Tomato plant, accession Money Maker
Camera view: horizontal (90 deg, fisheye); turntable rotation: 180 degrees
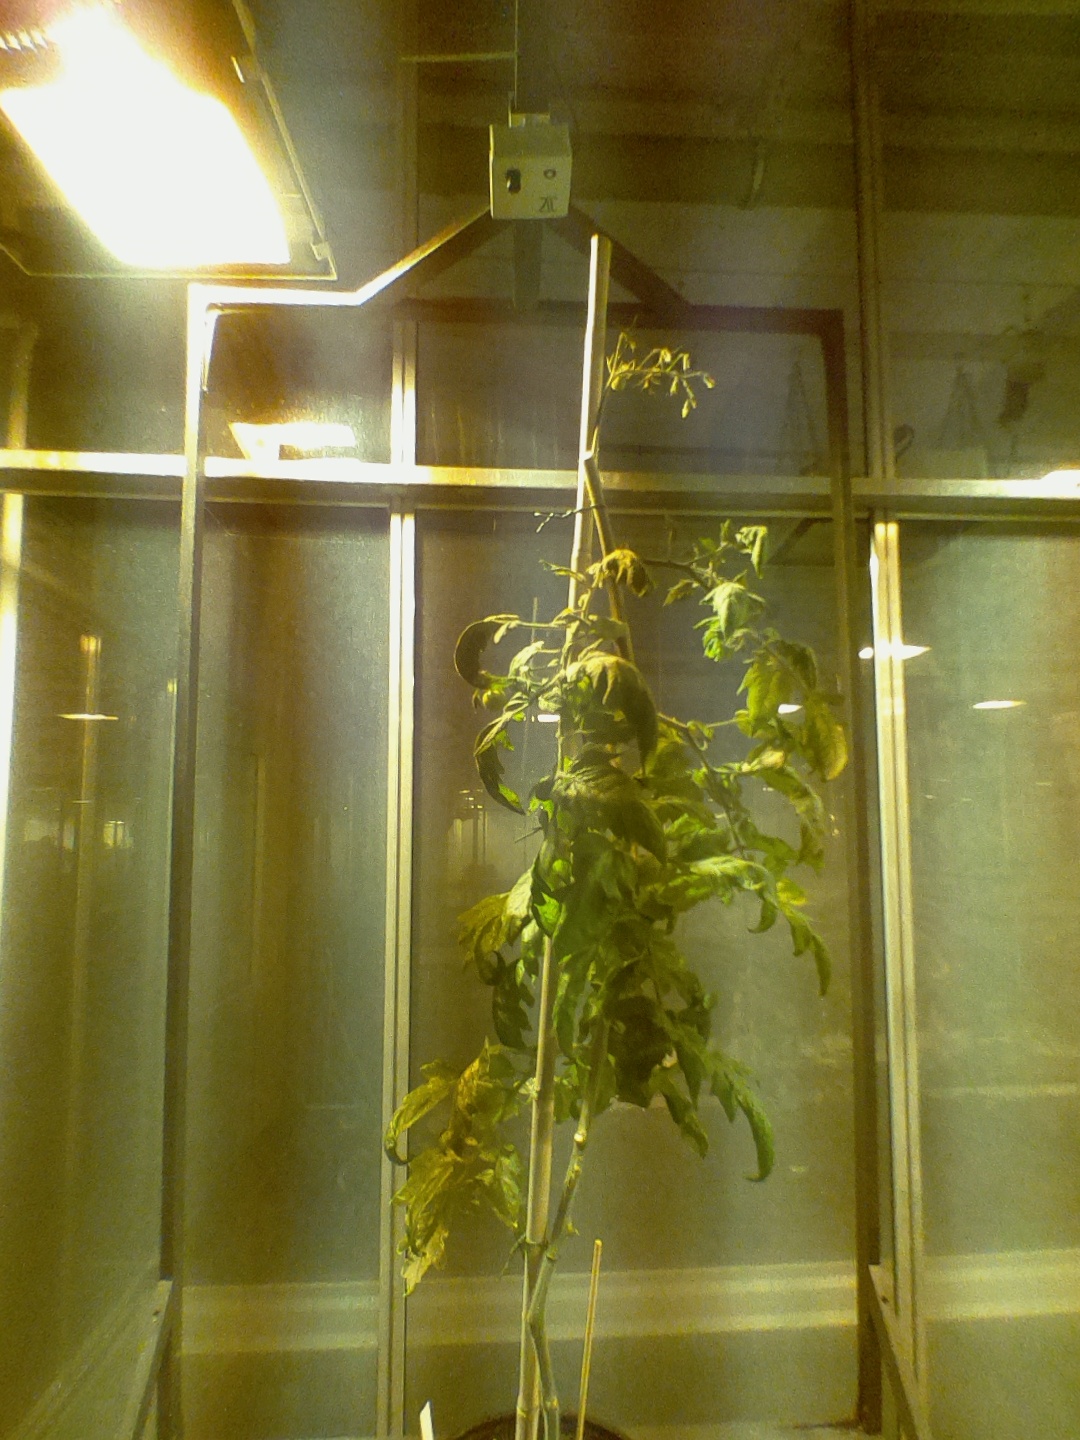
BBCH growth stage 74: 40%-50% of final fruit size